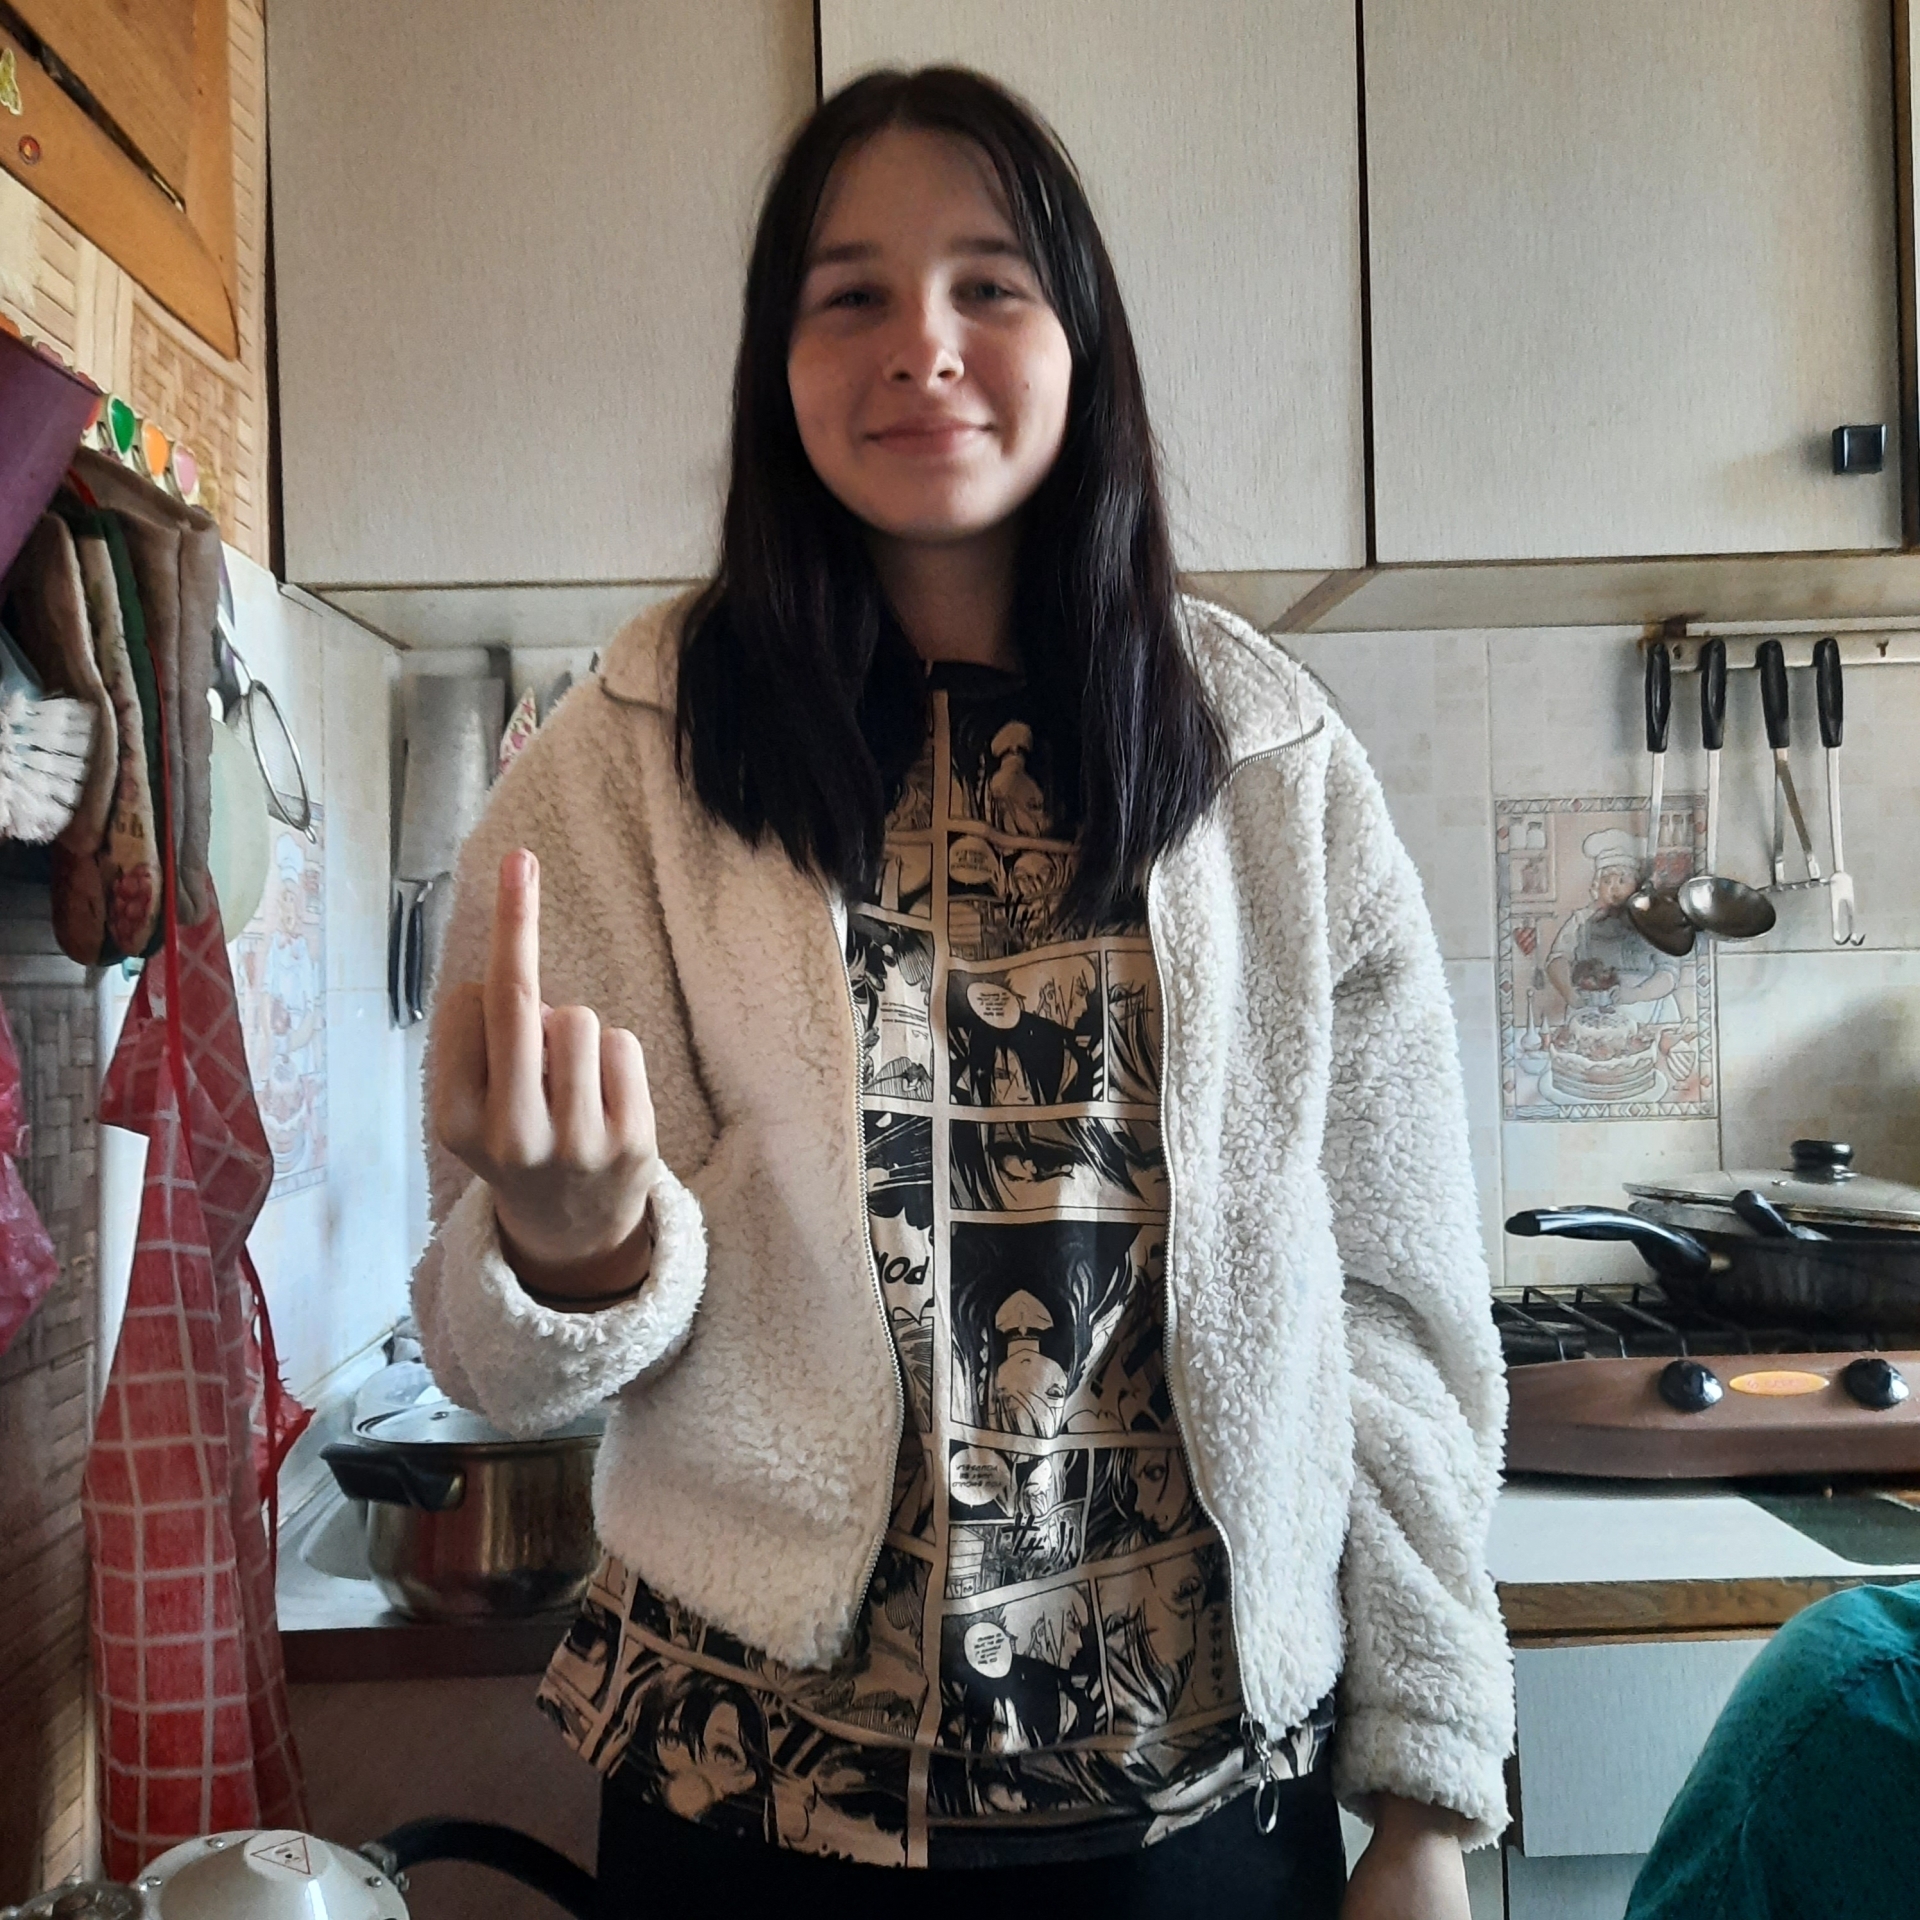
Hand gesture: middle_finger